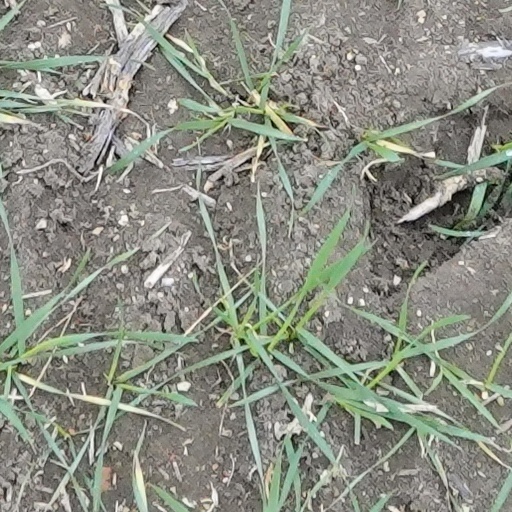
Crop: wheat